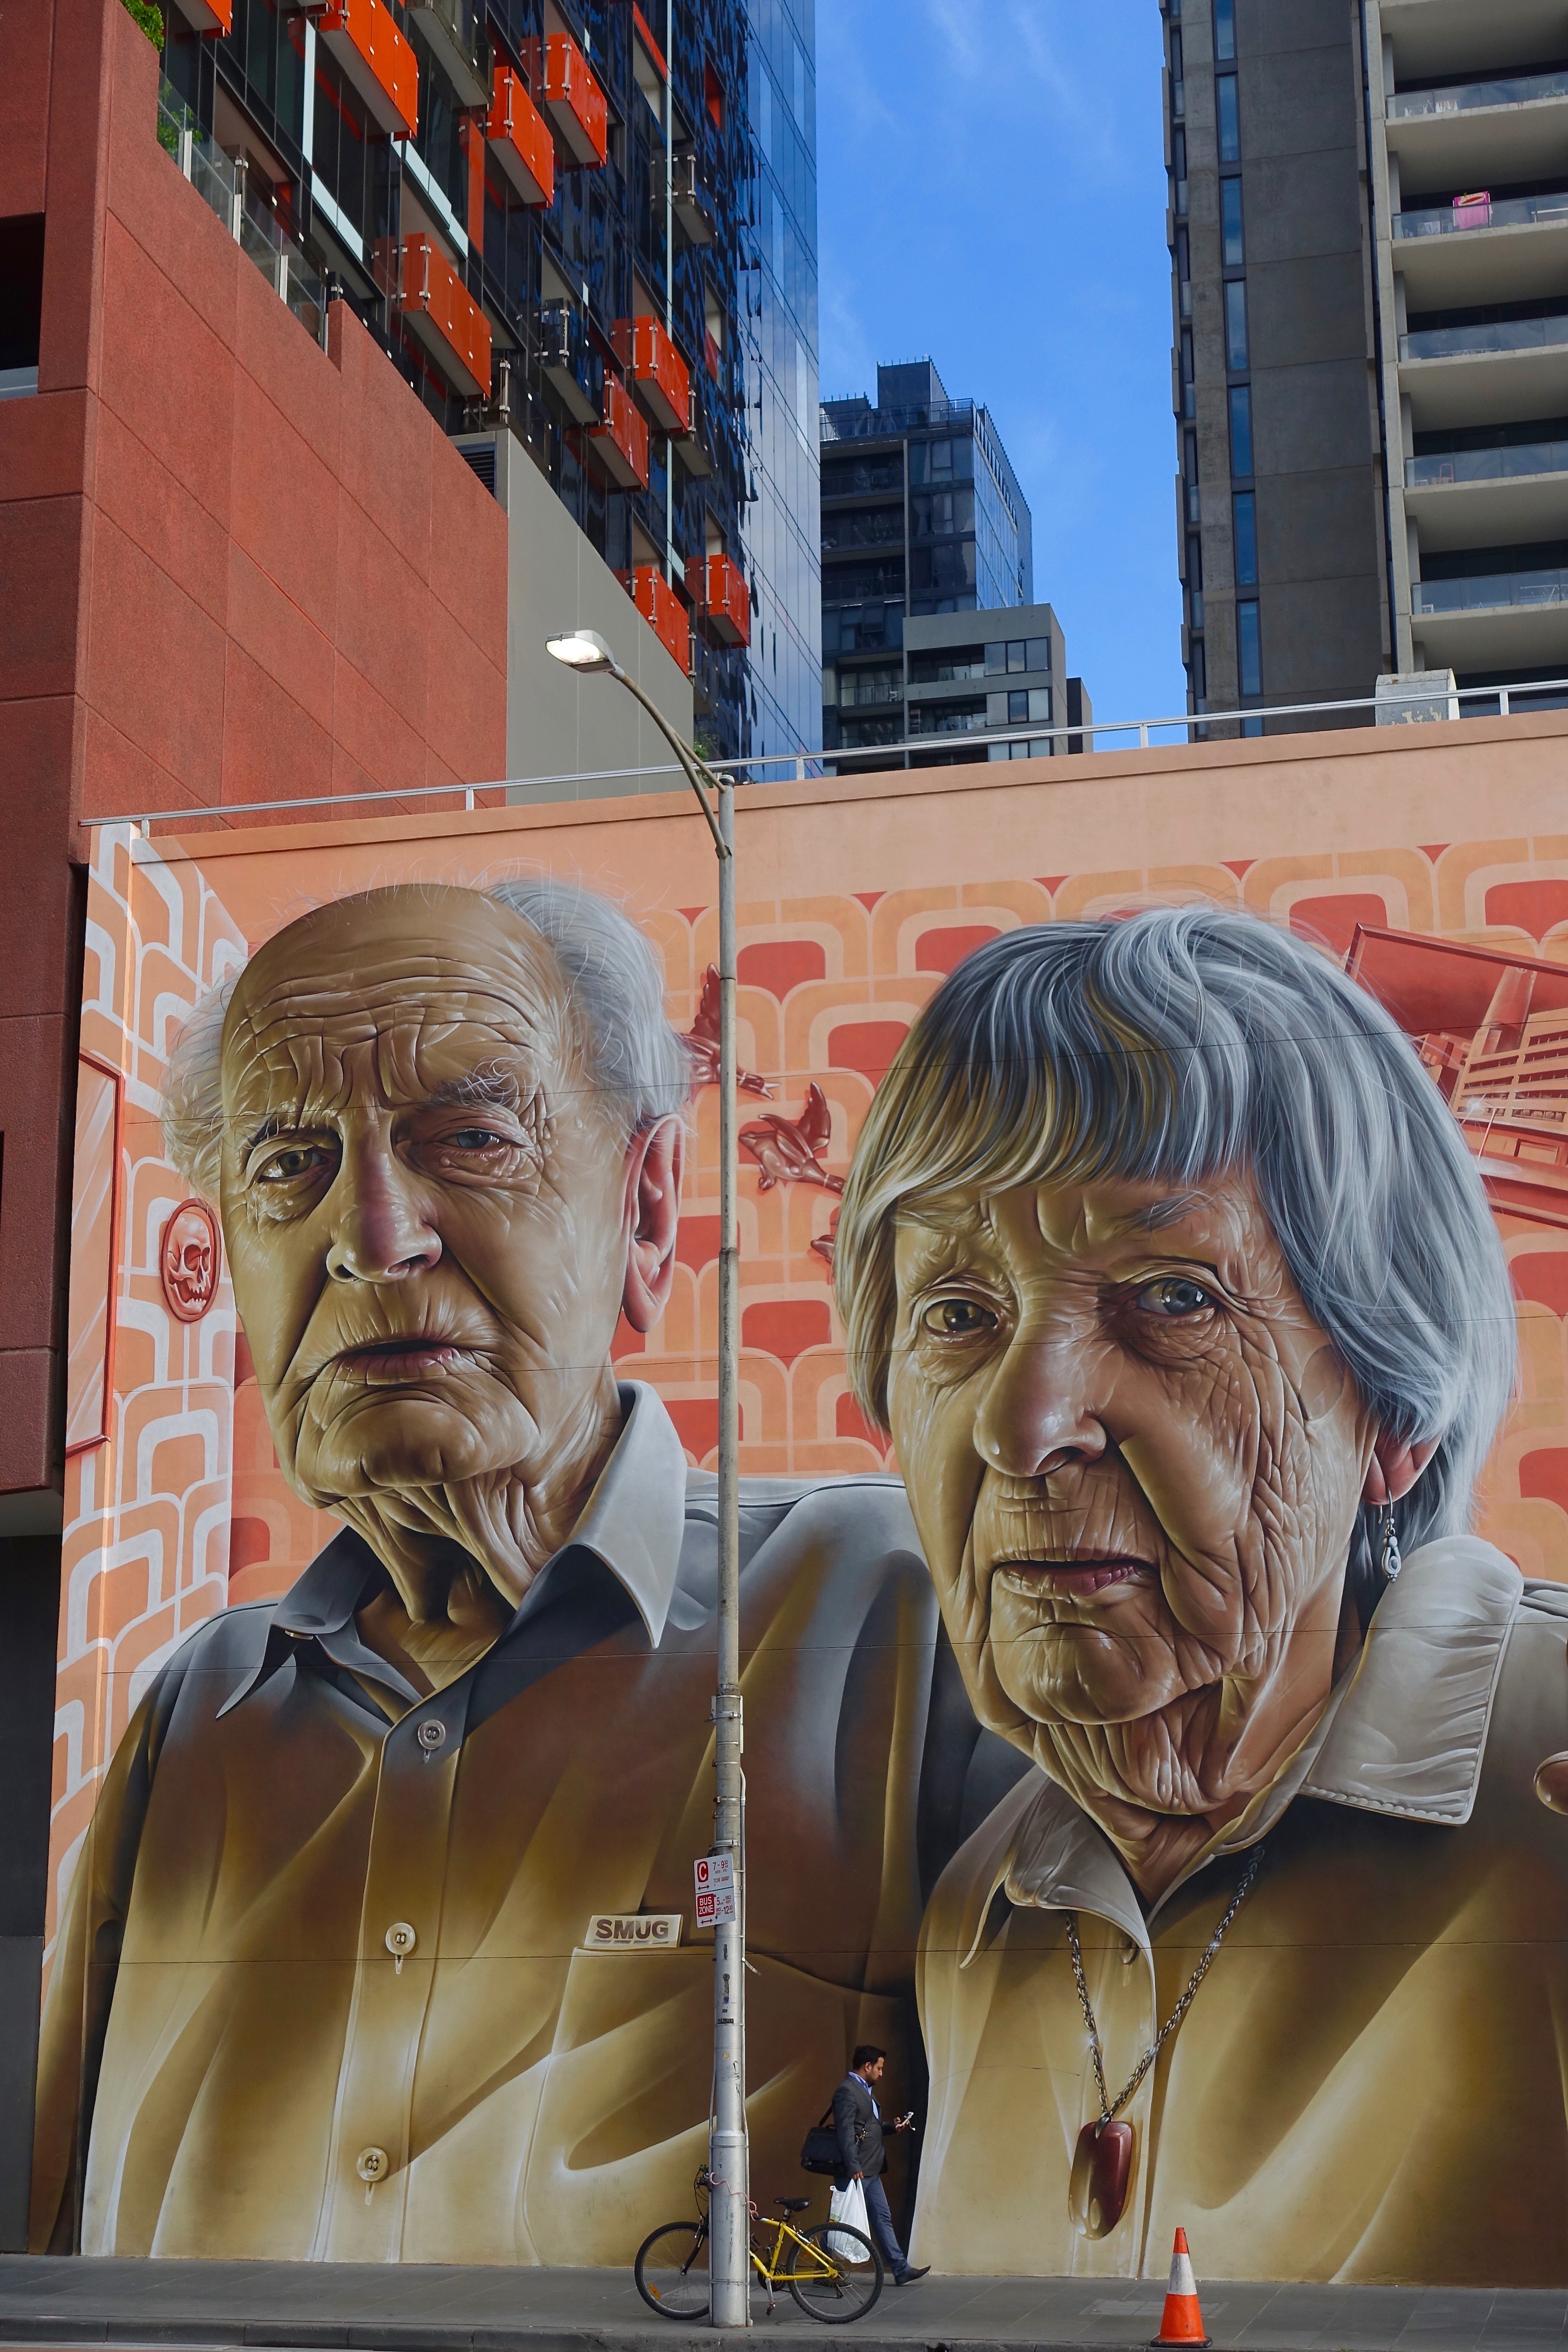
outdoor, street, city, portrait, couple, art, mural, poster, comics